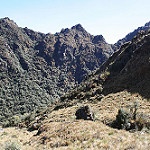
Label: mountain